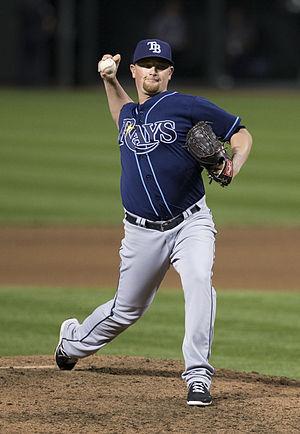
Kirby Kali Yates est un lanceur de relève droitier des Angels de Los Angeles de la Ligue majeure de baseball.